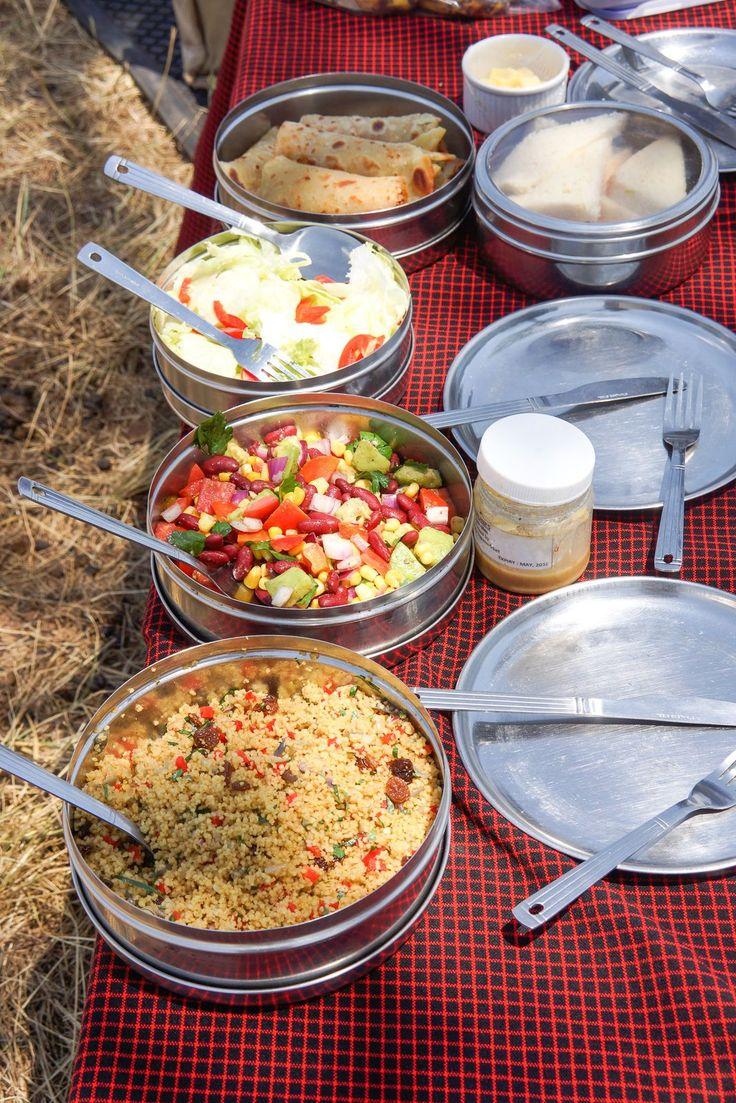
Shuka ya rangi ya mistari ya nyeusi na nyekundu imetandikwa chini. Vyombo vya chuma vimepangwa na kuwekwa chakula cha pilau, kachumbari, chapati, uma na visu.